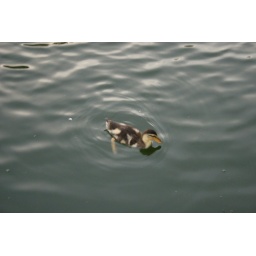
ducks in blowing rock